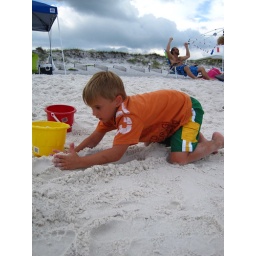
my sweet Drewbie building a wall in the sand. he will warn you about the construction zone.